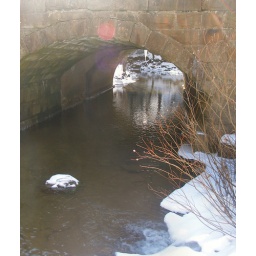
Big trout lurk under the stone bridge